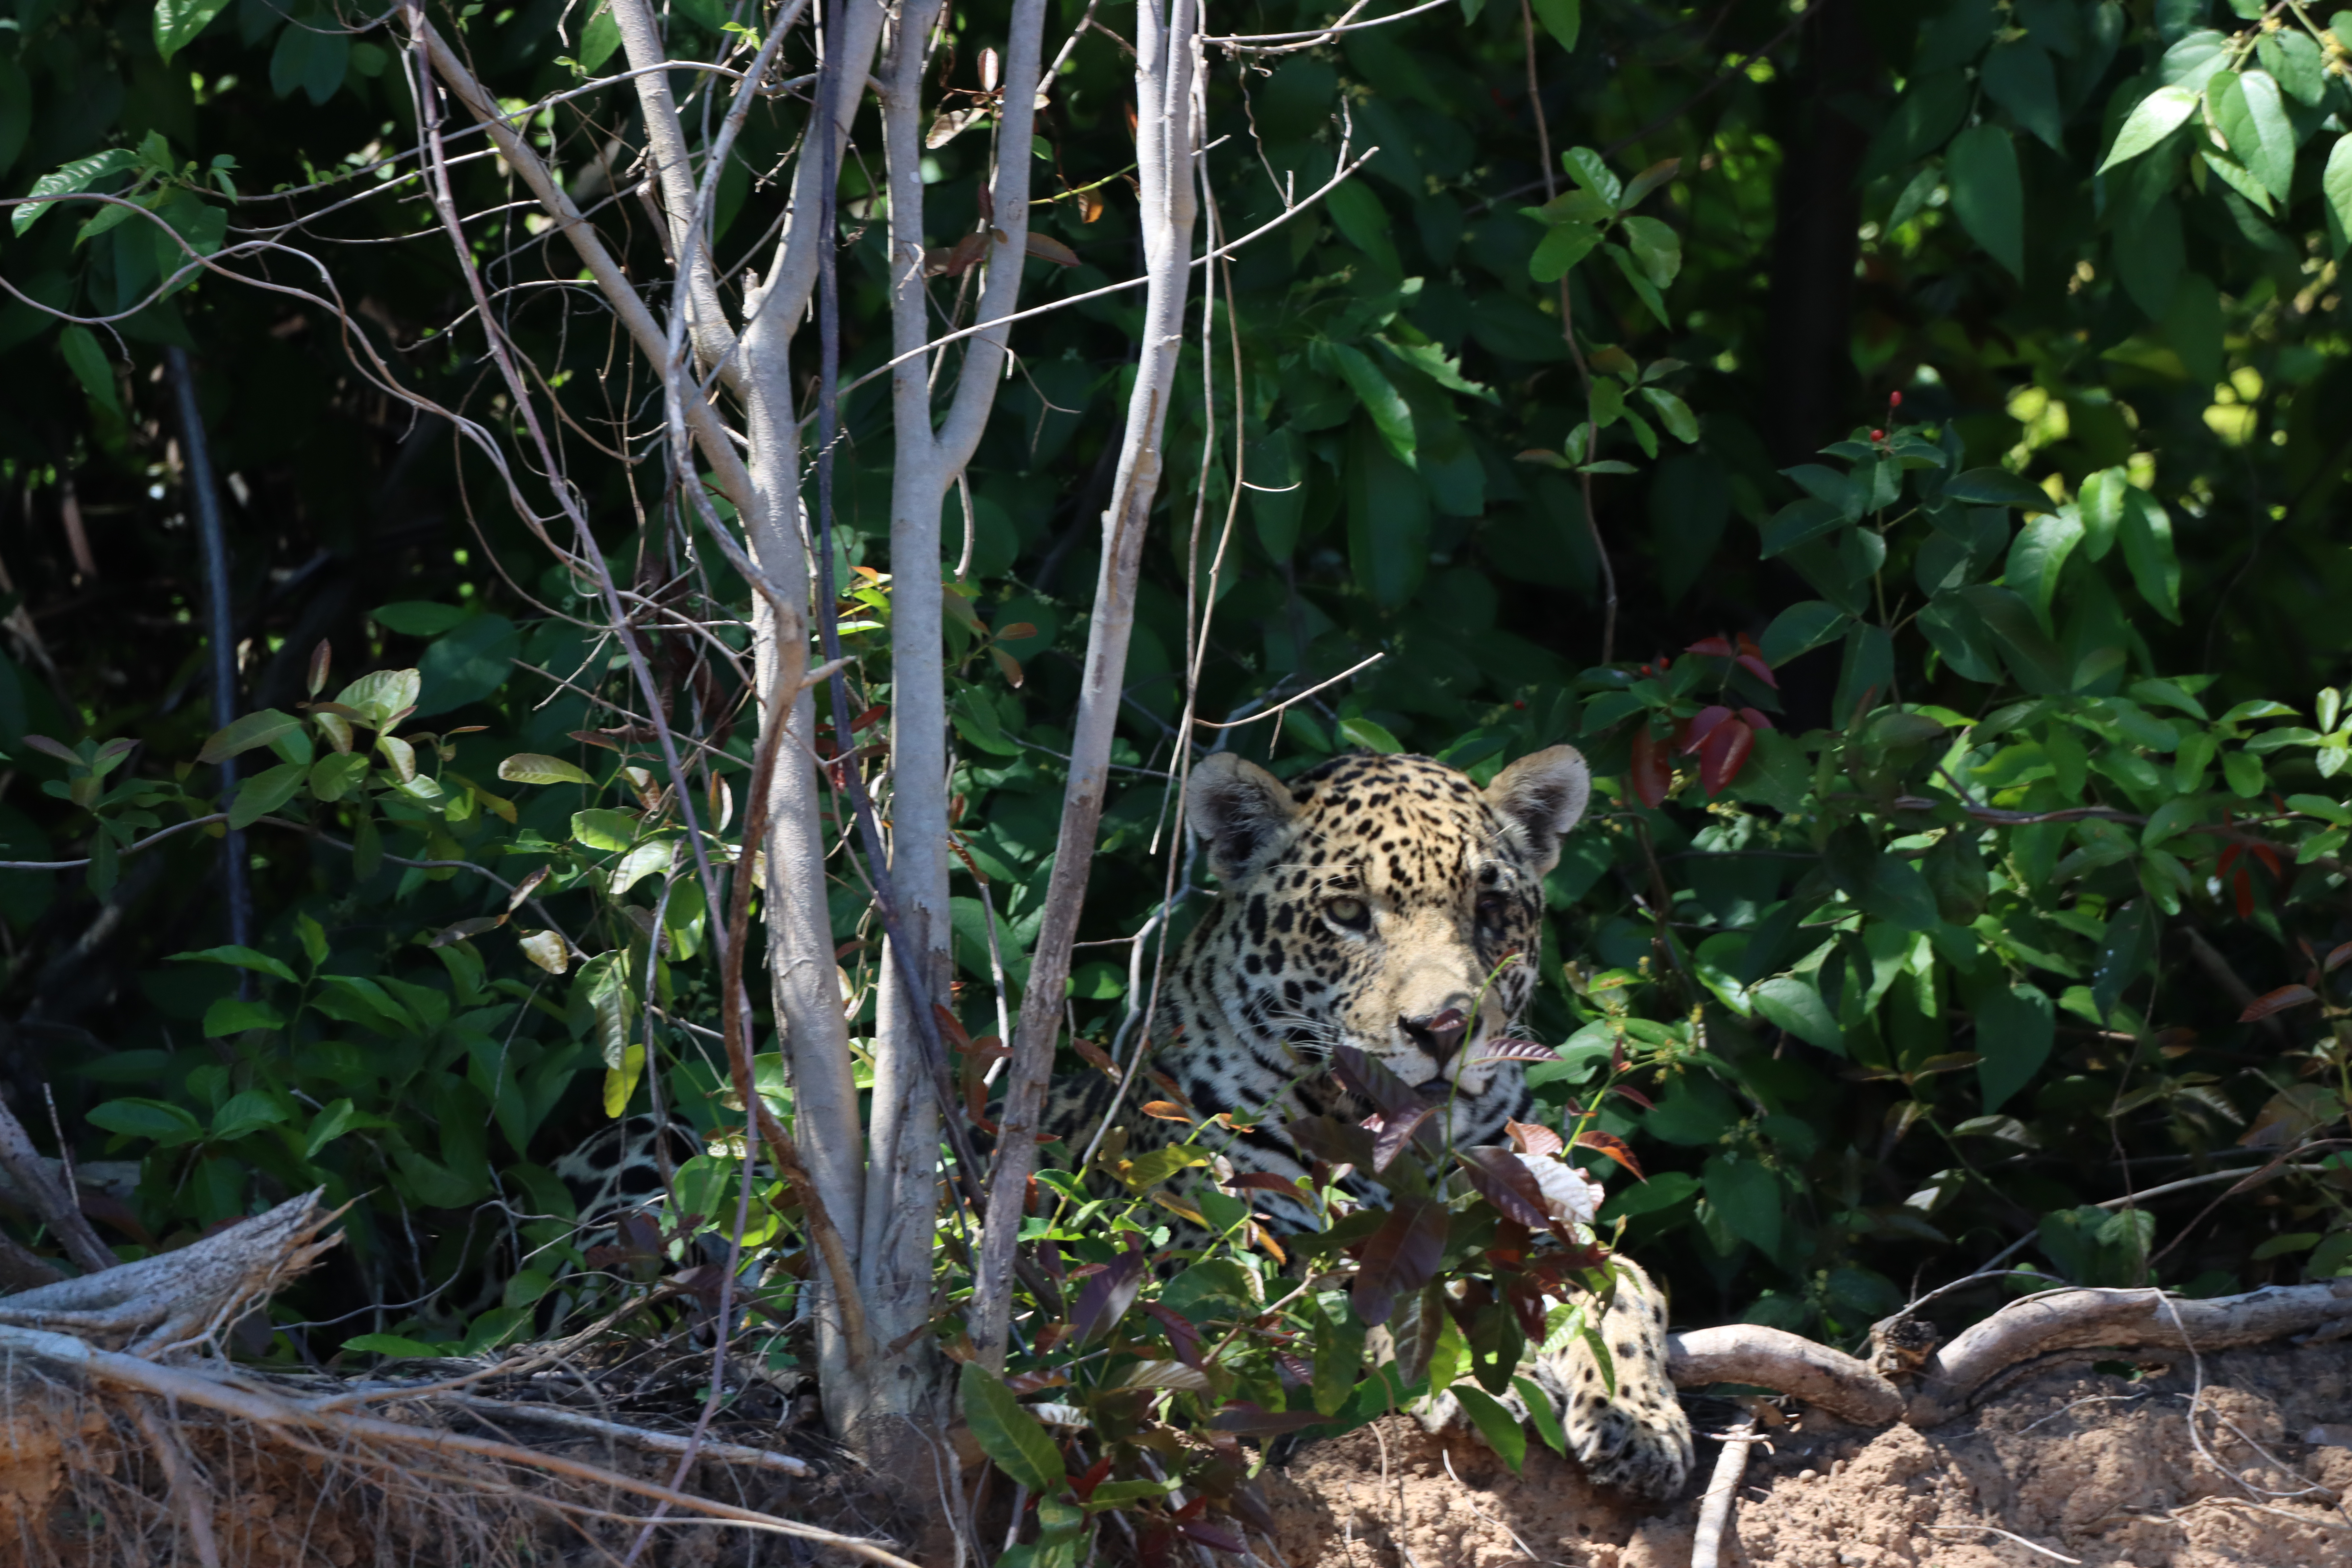
Jaguar: Lua